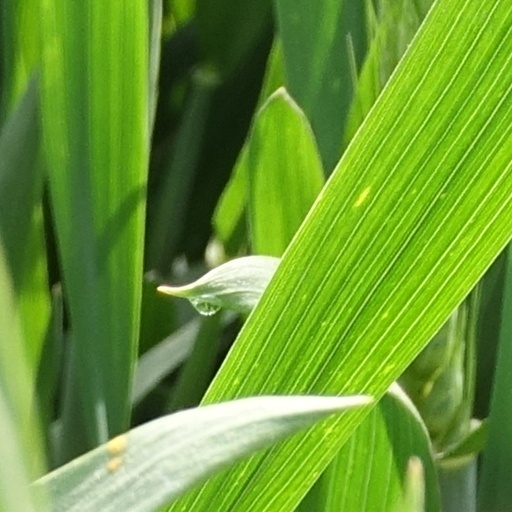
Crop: wheat